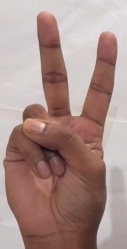
ASL sign: V